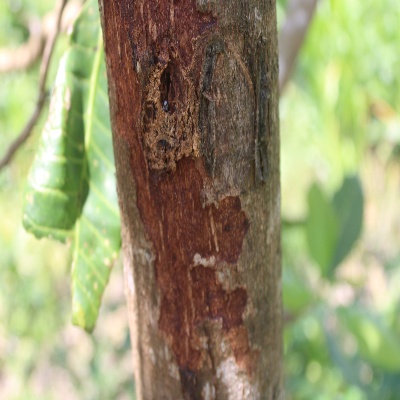
Crop: Cashew
Condition: gumosis